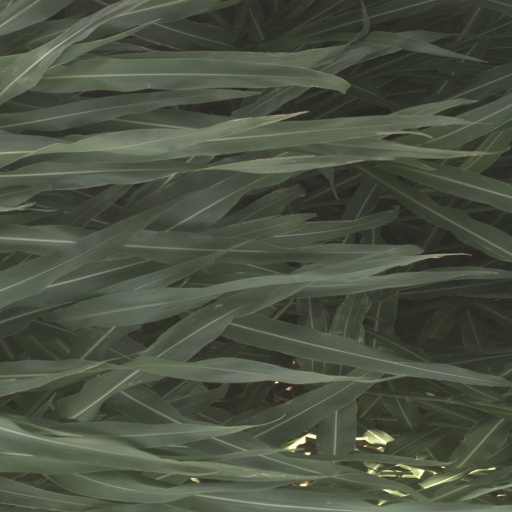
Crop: sorghum